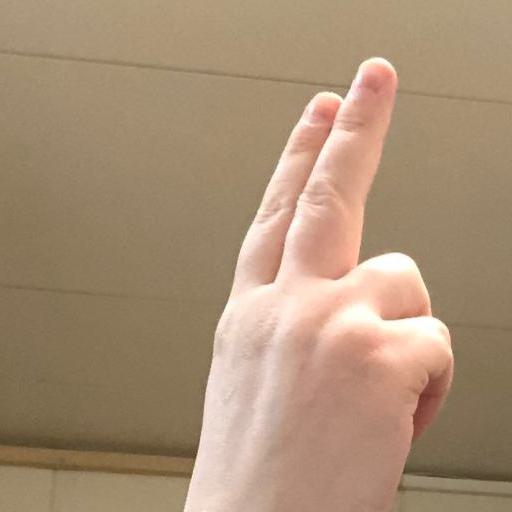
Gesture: two_up_inverted